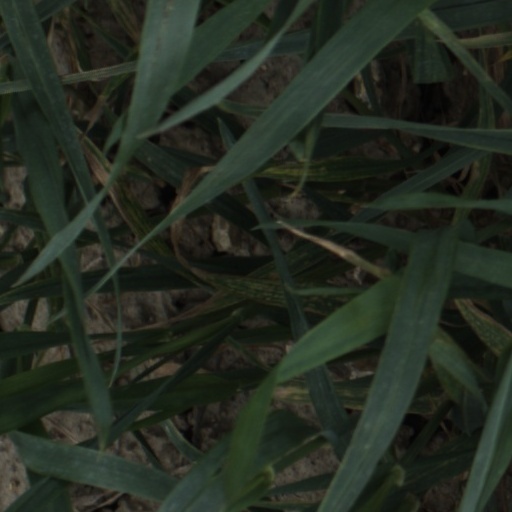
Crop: wheat